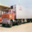
Label: truck